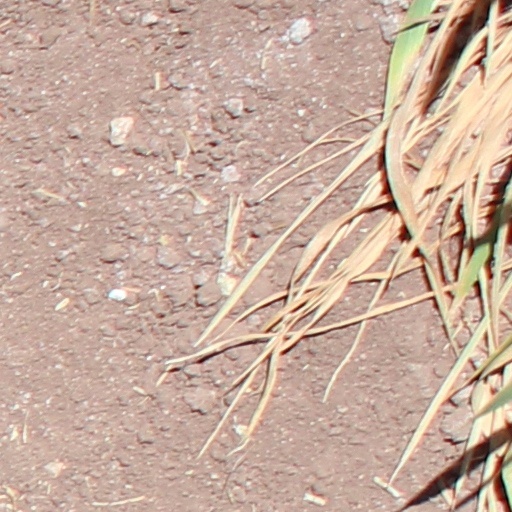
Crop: wheat